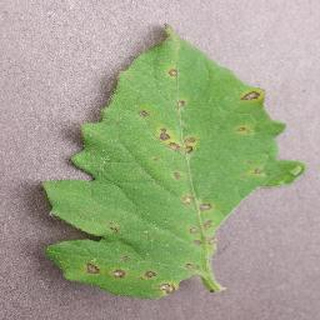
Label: tomato_septoria_leaf_spot